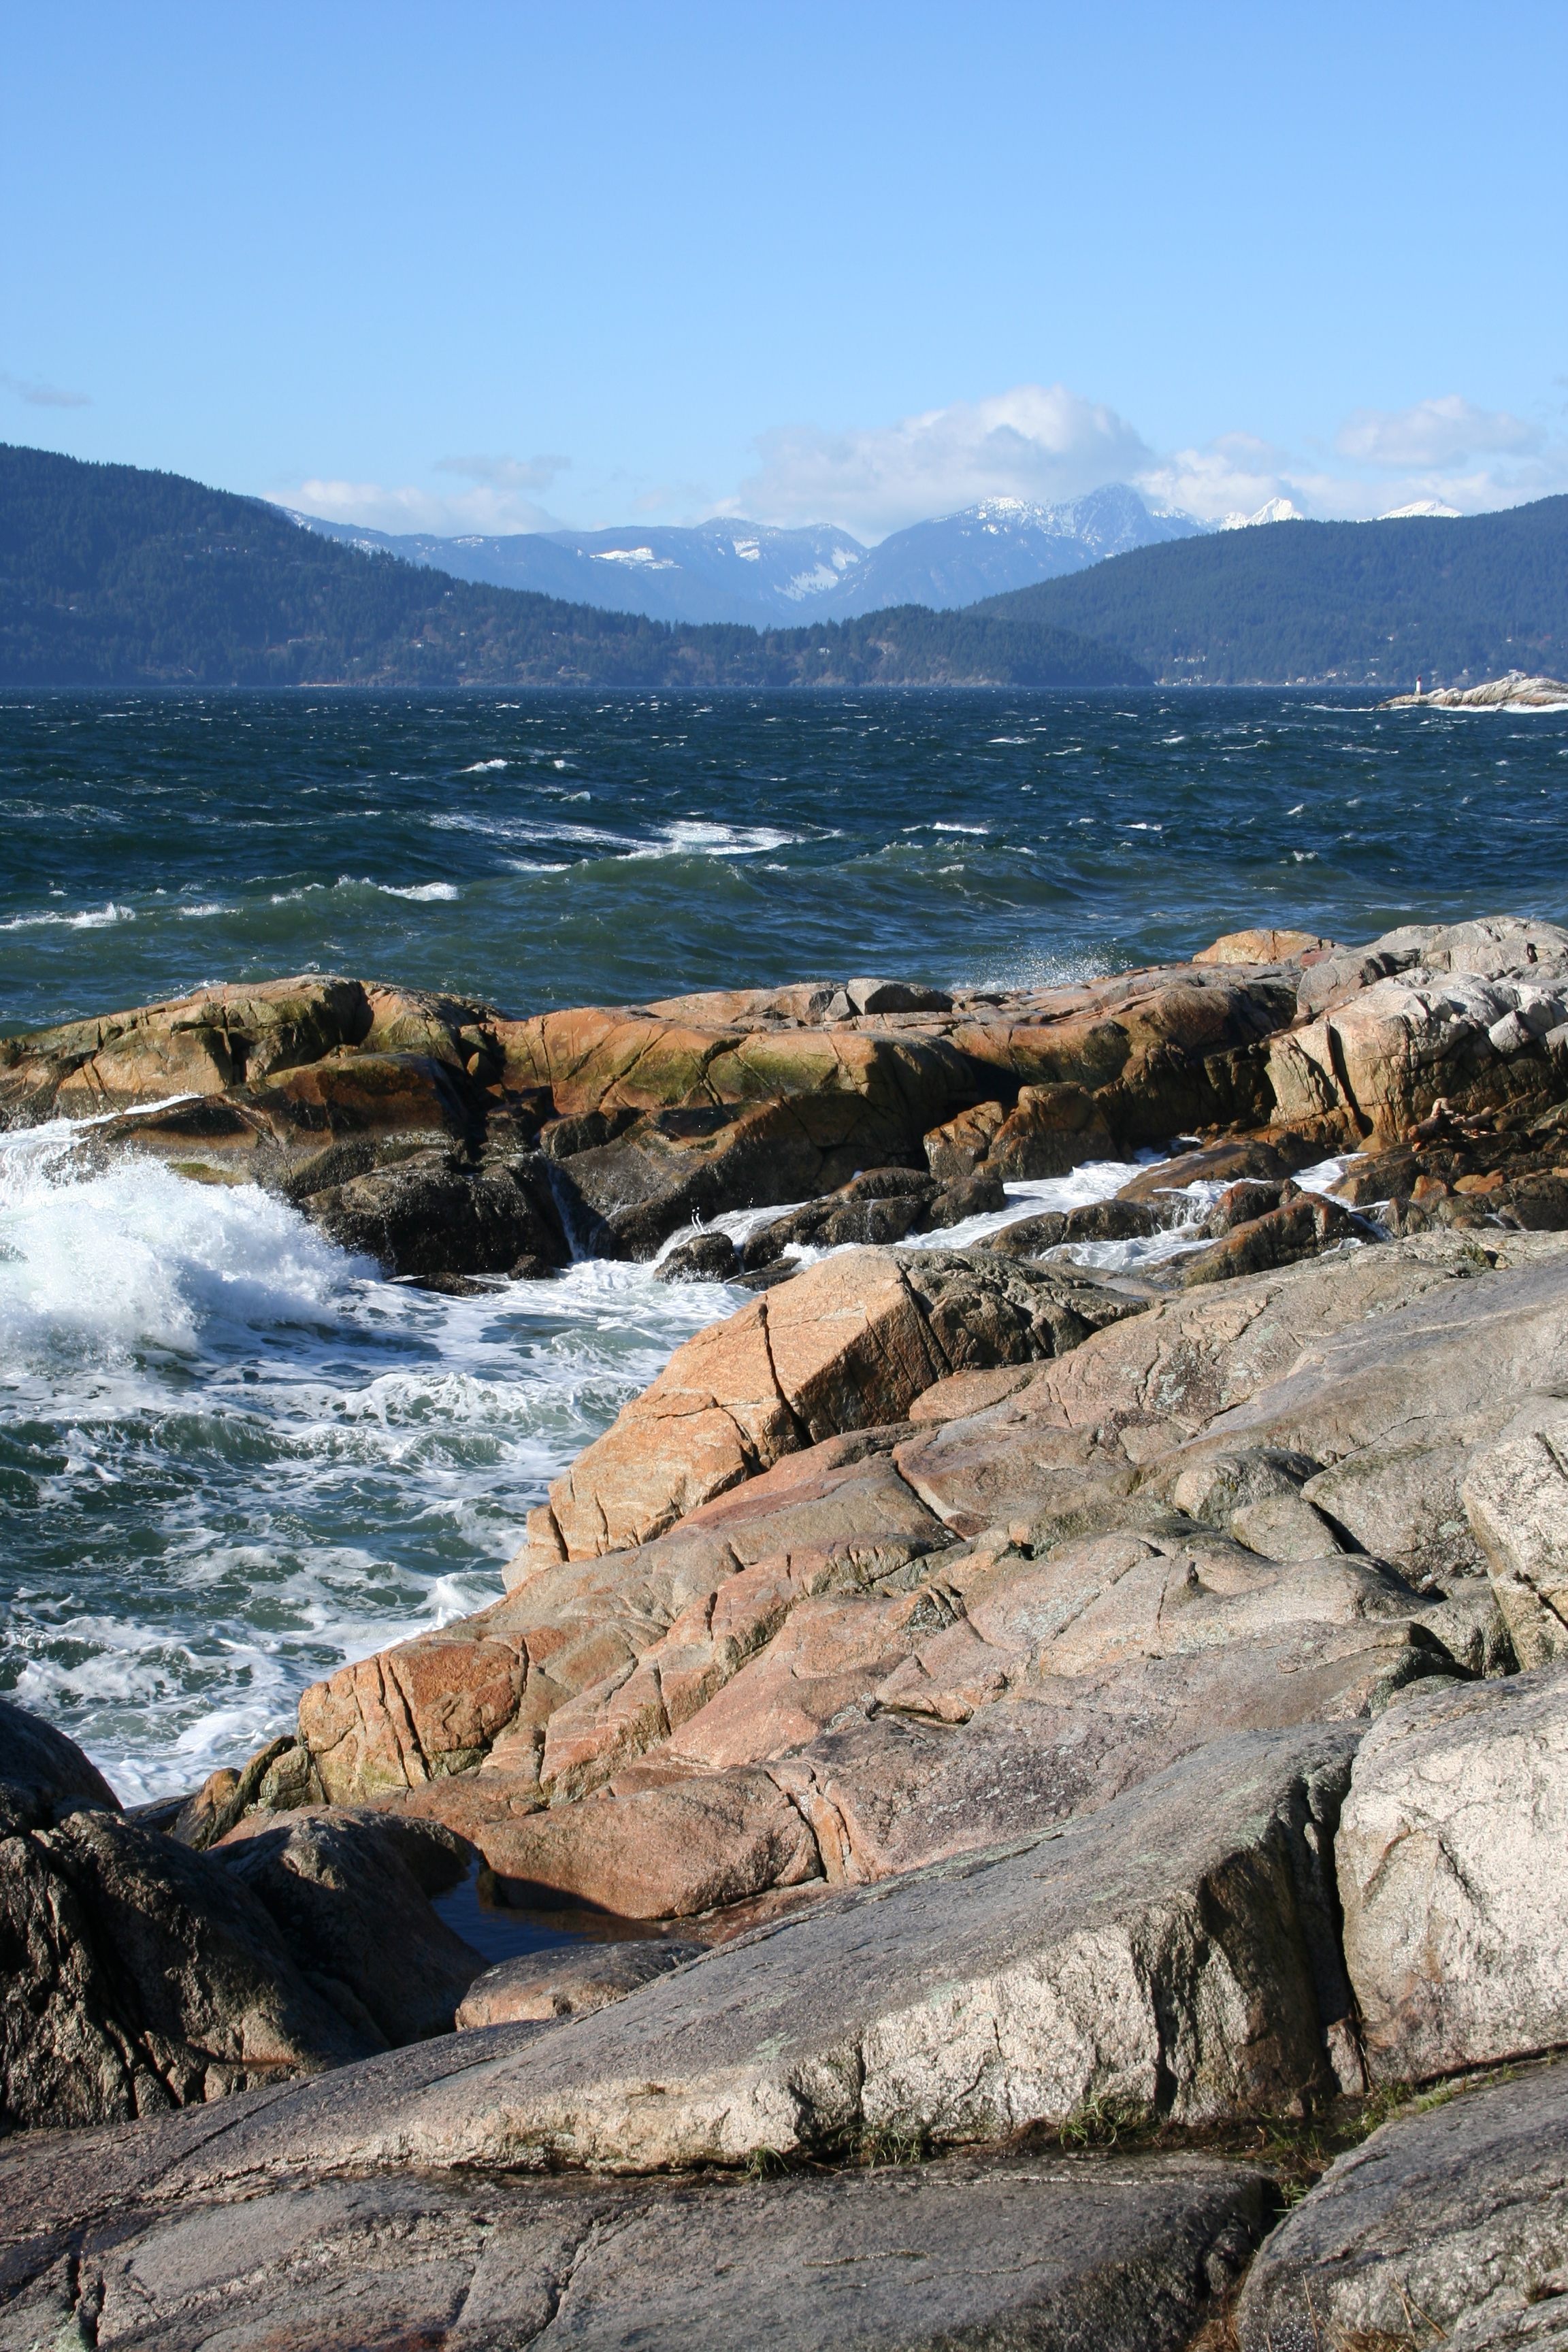
landscape, sea, coast, rock, ocean, wilderness, walking, mountain, shore, adventure, mountain range, vacation, cliff, cove, vancouver, bay, terrain, material, body of water, geology, canada, cape, landform